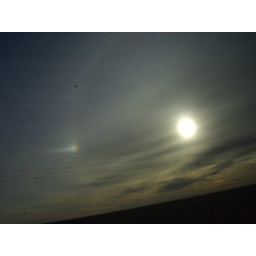
this picture was taken through the window in the truck. the truck was dirty.